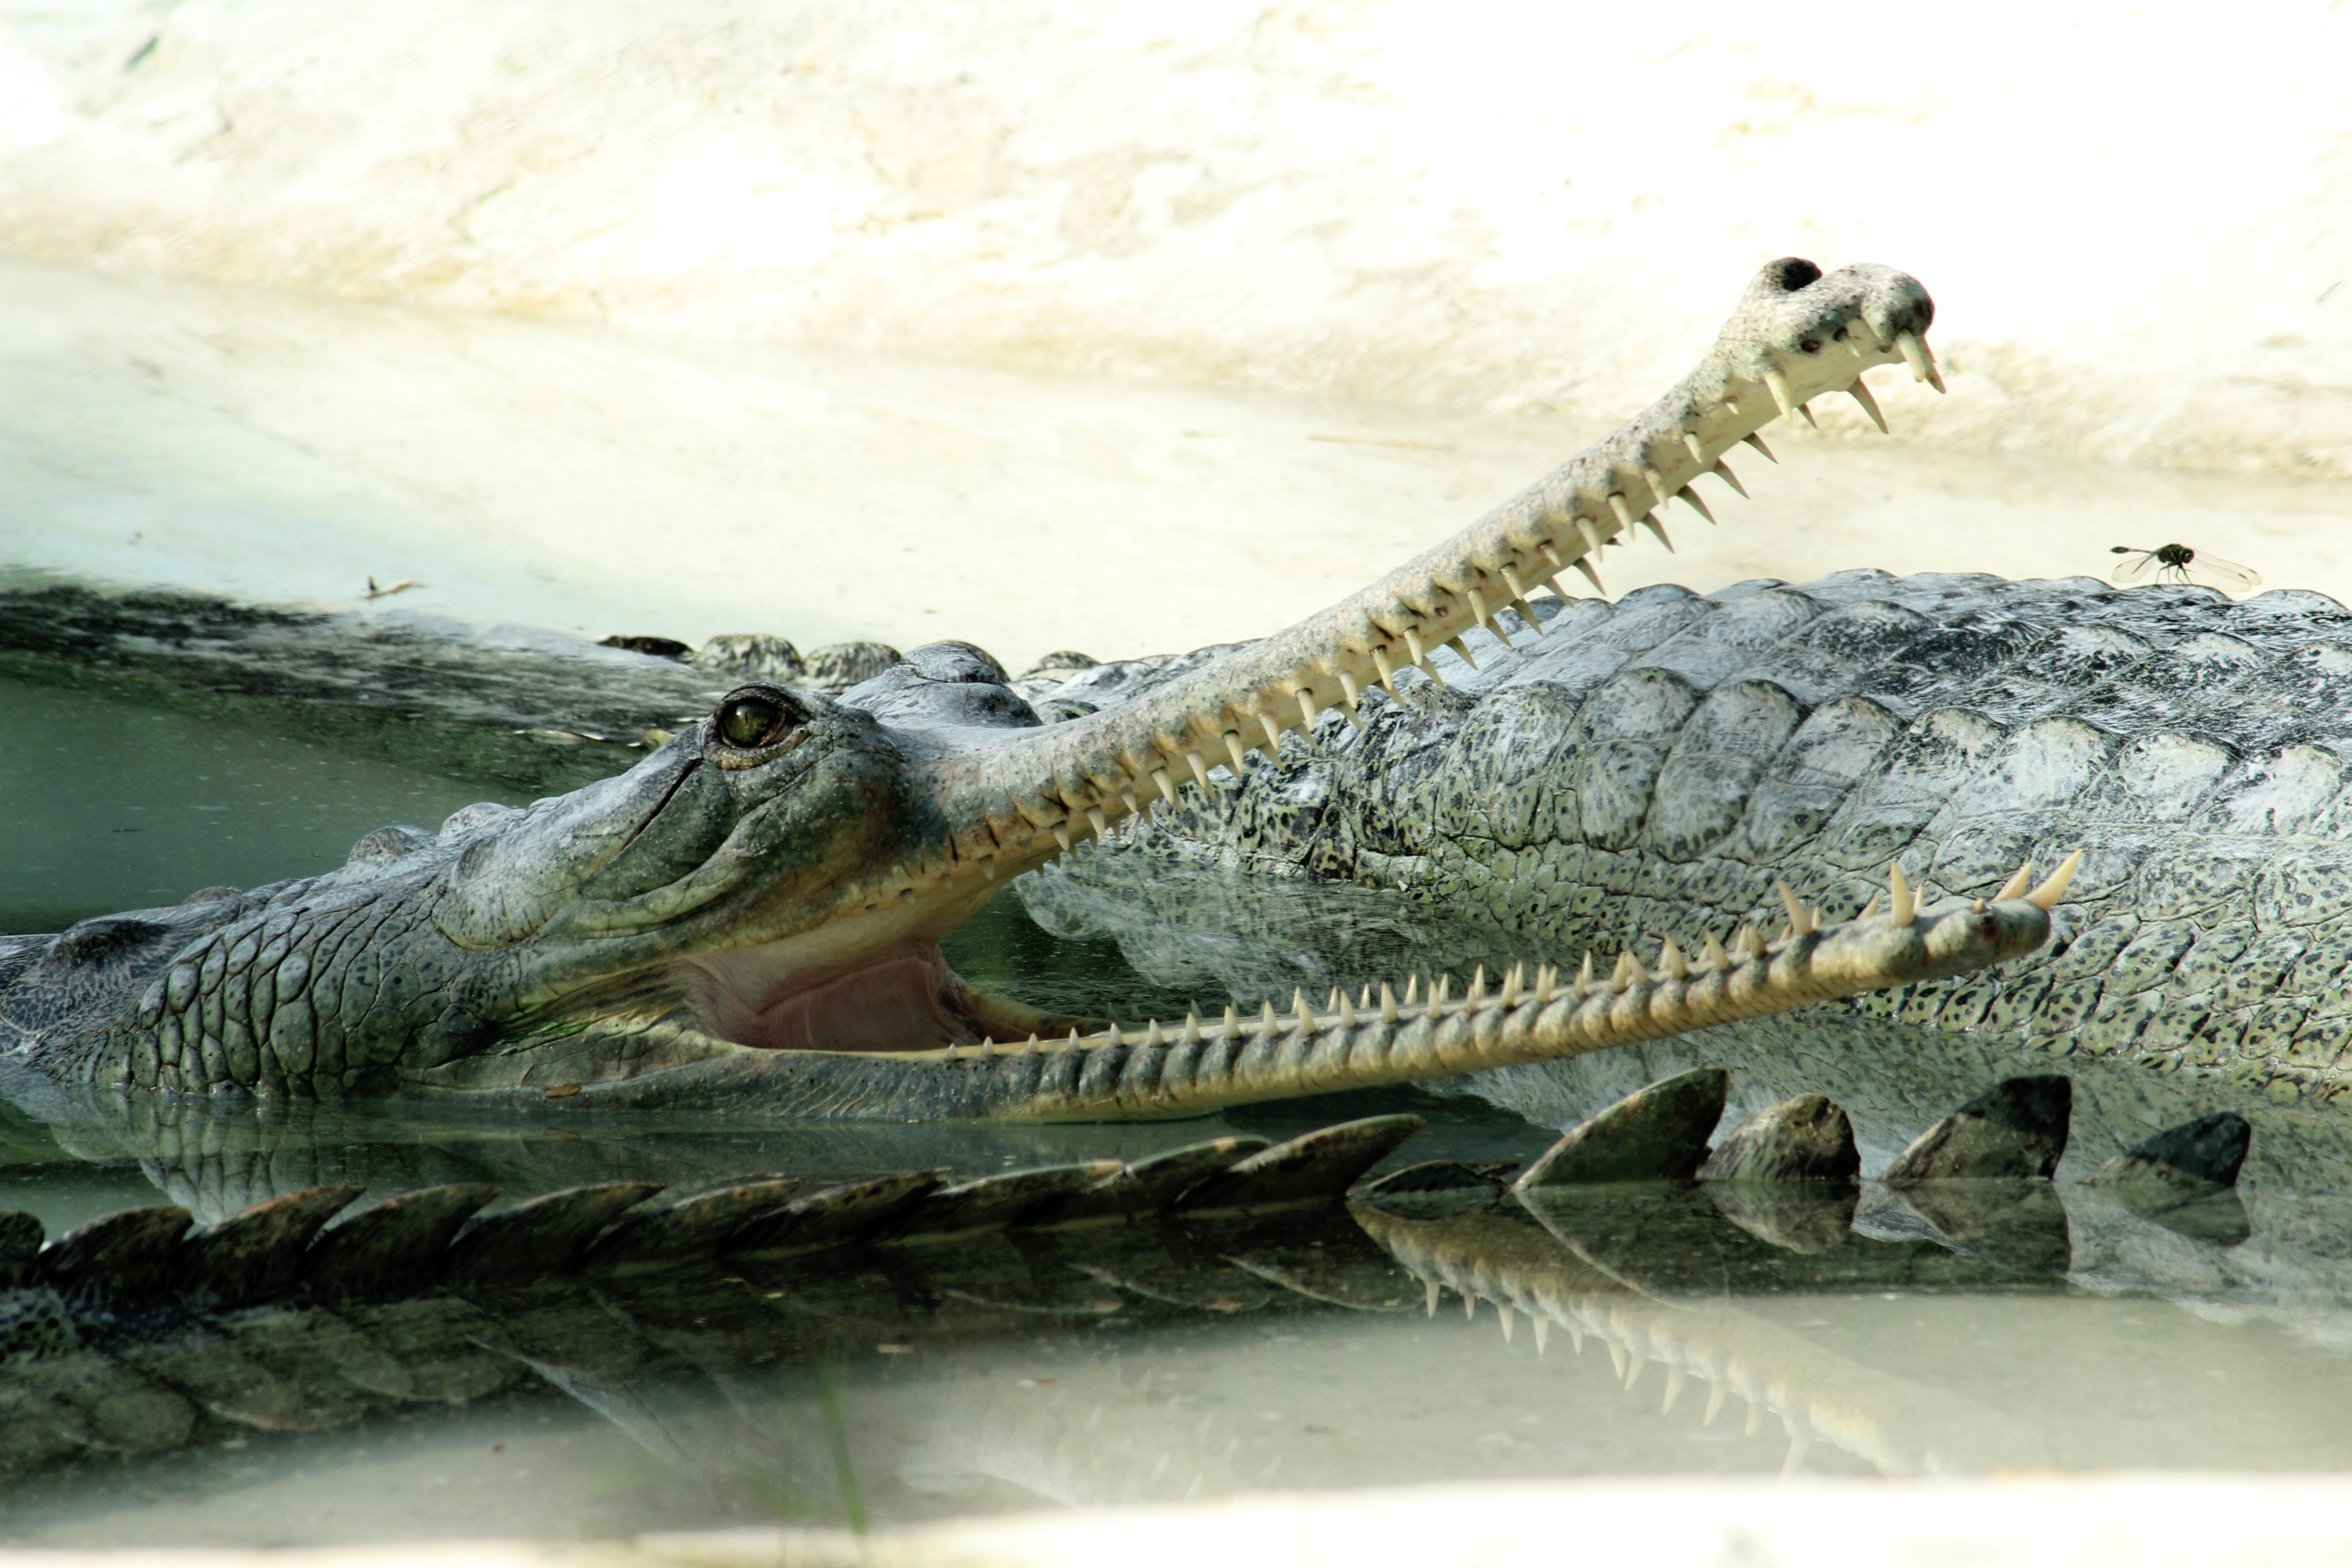
water, nature, swamp, wilderness, leather, animal, river, wildlife, wild, zoo, green, tropical, color, africa, aquatic, predator, reptile, amphibian, scale, fauna, mouth, crocodile, alligator, outdoors, scary, one, eye, head, danger, skin, vertebrate, creature, big, large, teeth, carnivore, tooth, dangerous, aggressive, powerful, crocodilia, american alligator, gharial, nile crocodile